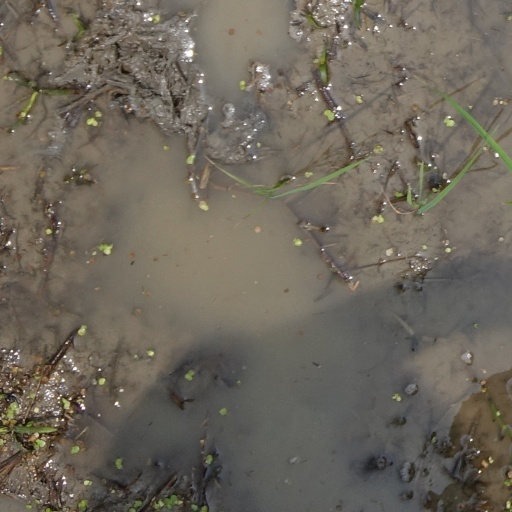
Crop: rice